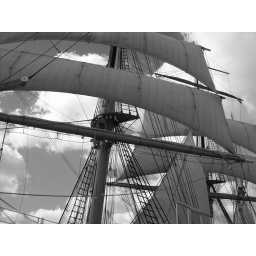
the same pic of ship only in black an white